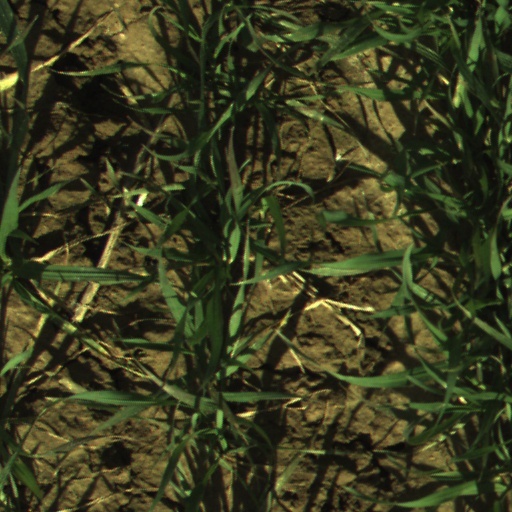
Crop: wheat